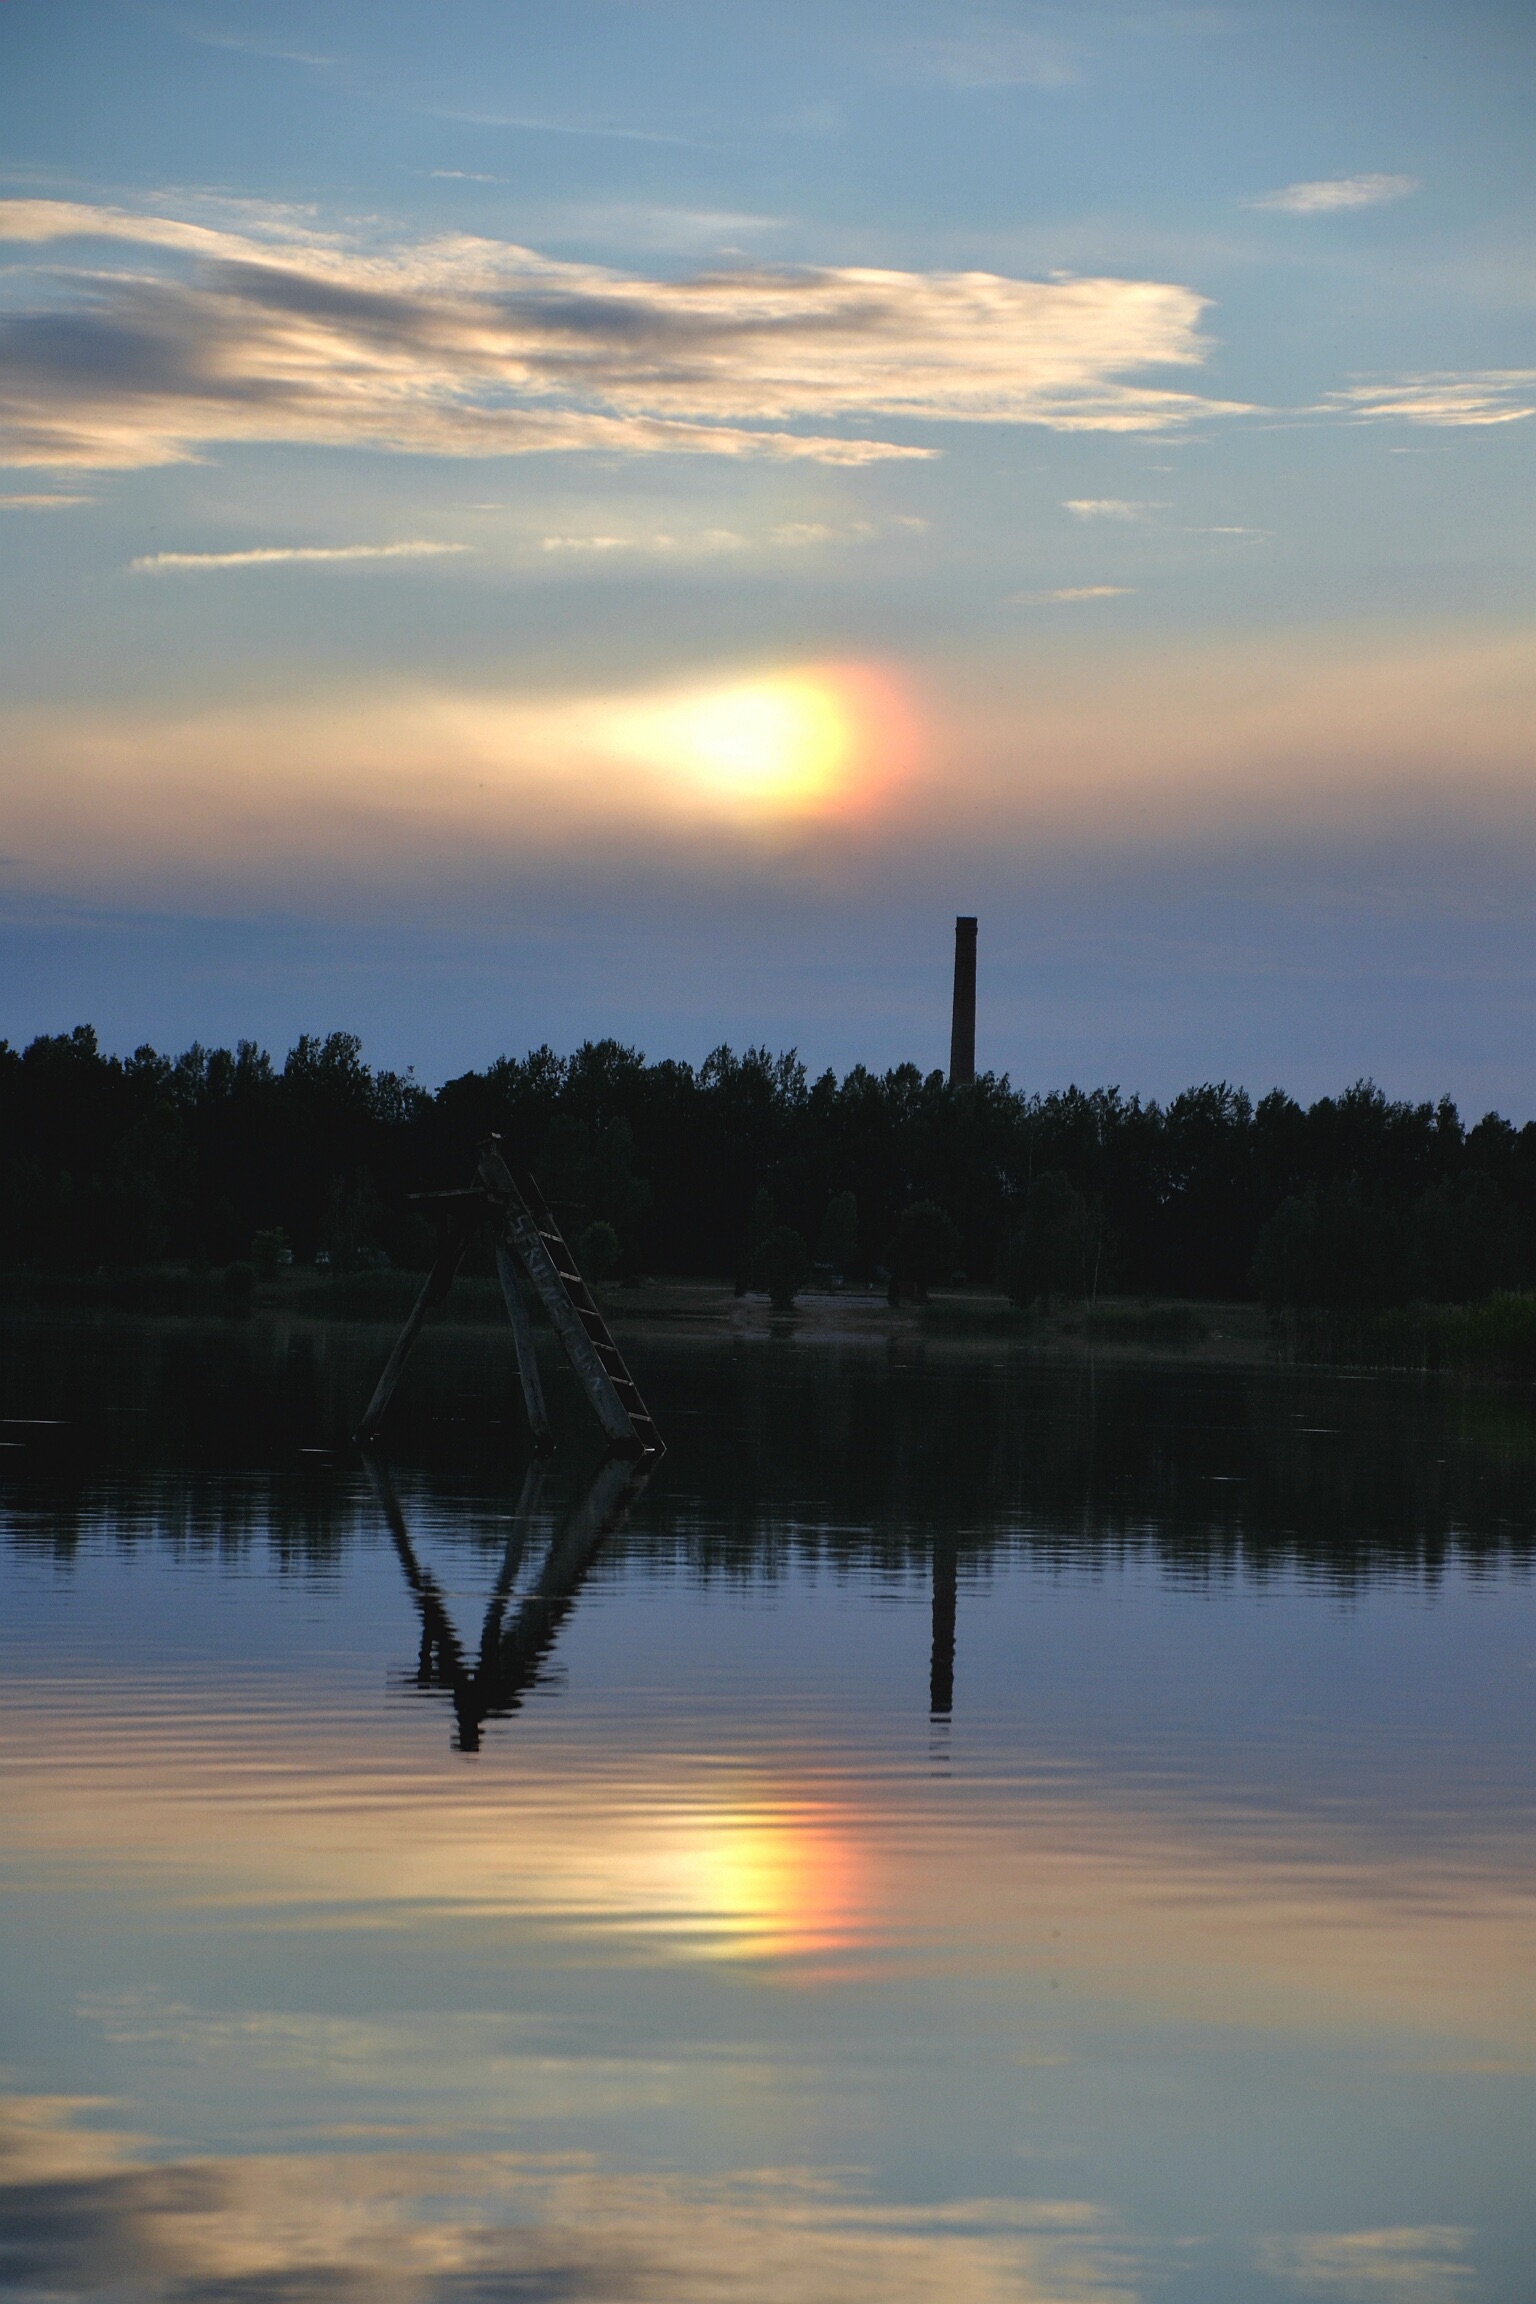
sea, nature, horizon, cloud, sky, sun, sunrise, sunset, sunlight, morning, lake, dawn, river, dusk, evening, reflection, afterglow, atmospheric phenomenon